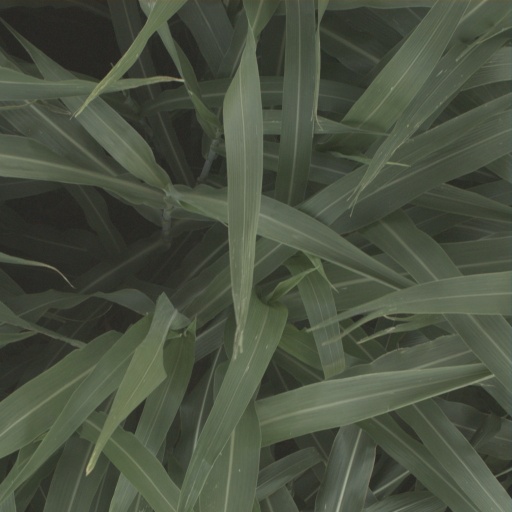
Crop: sorghum